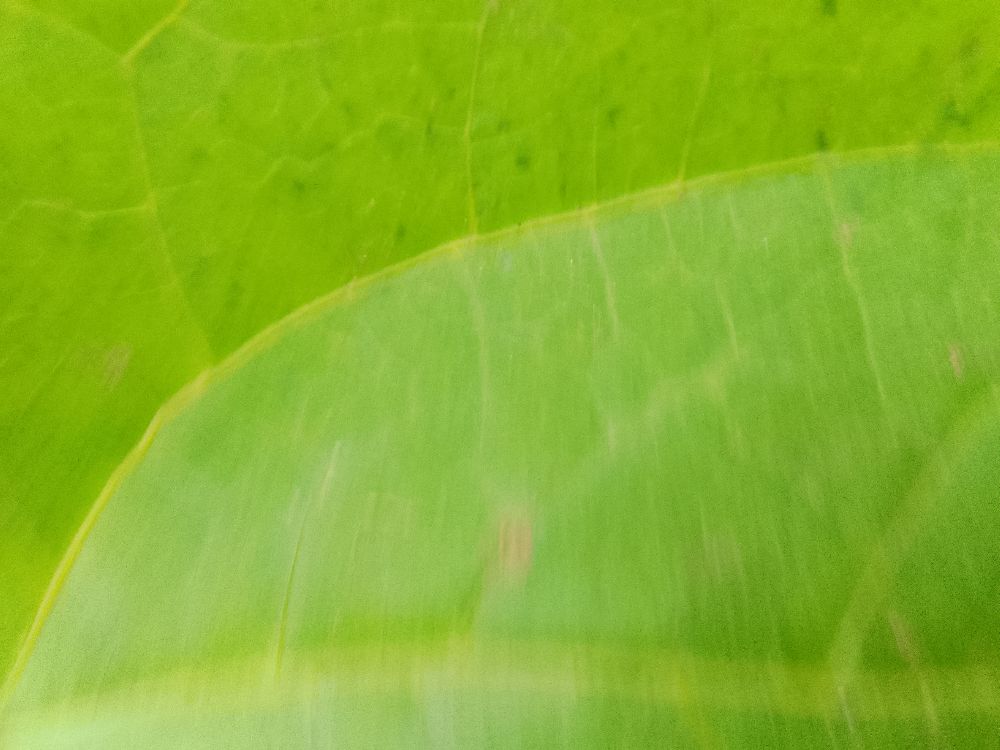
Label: healthy